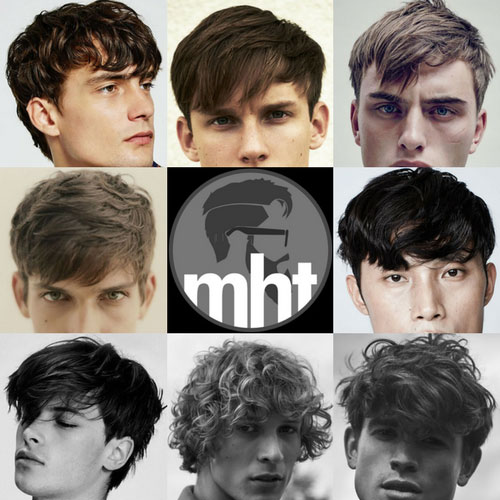
Gender: men